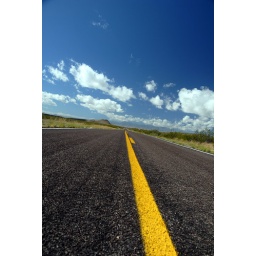
A black top highway in the middle of nowhere.